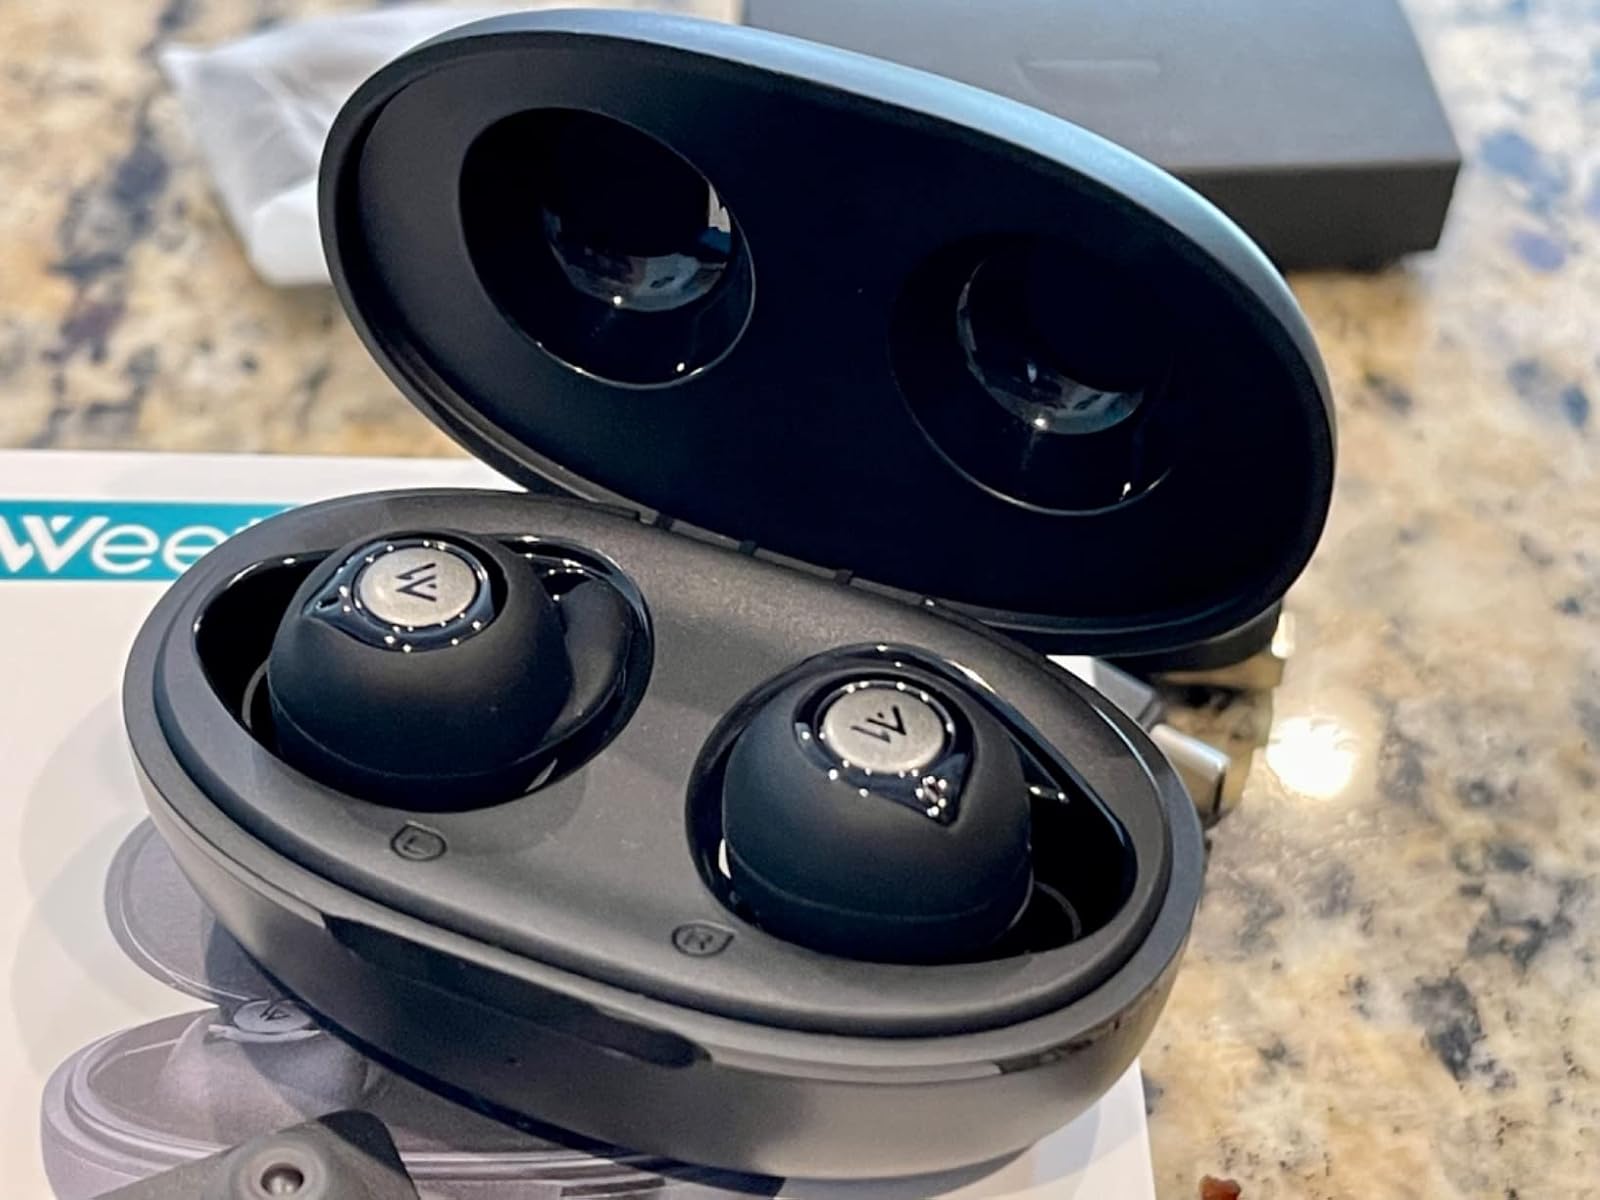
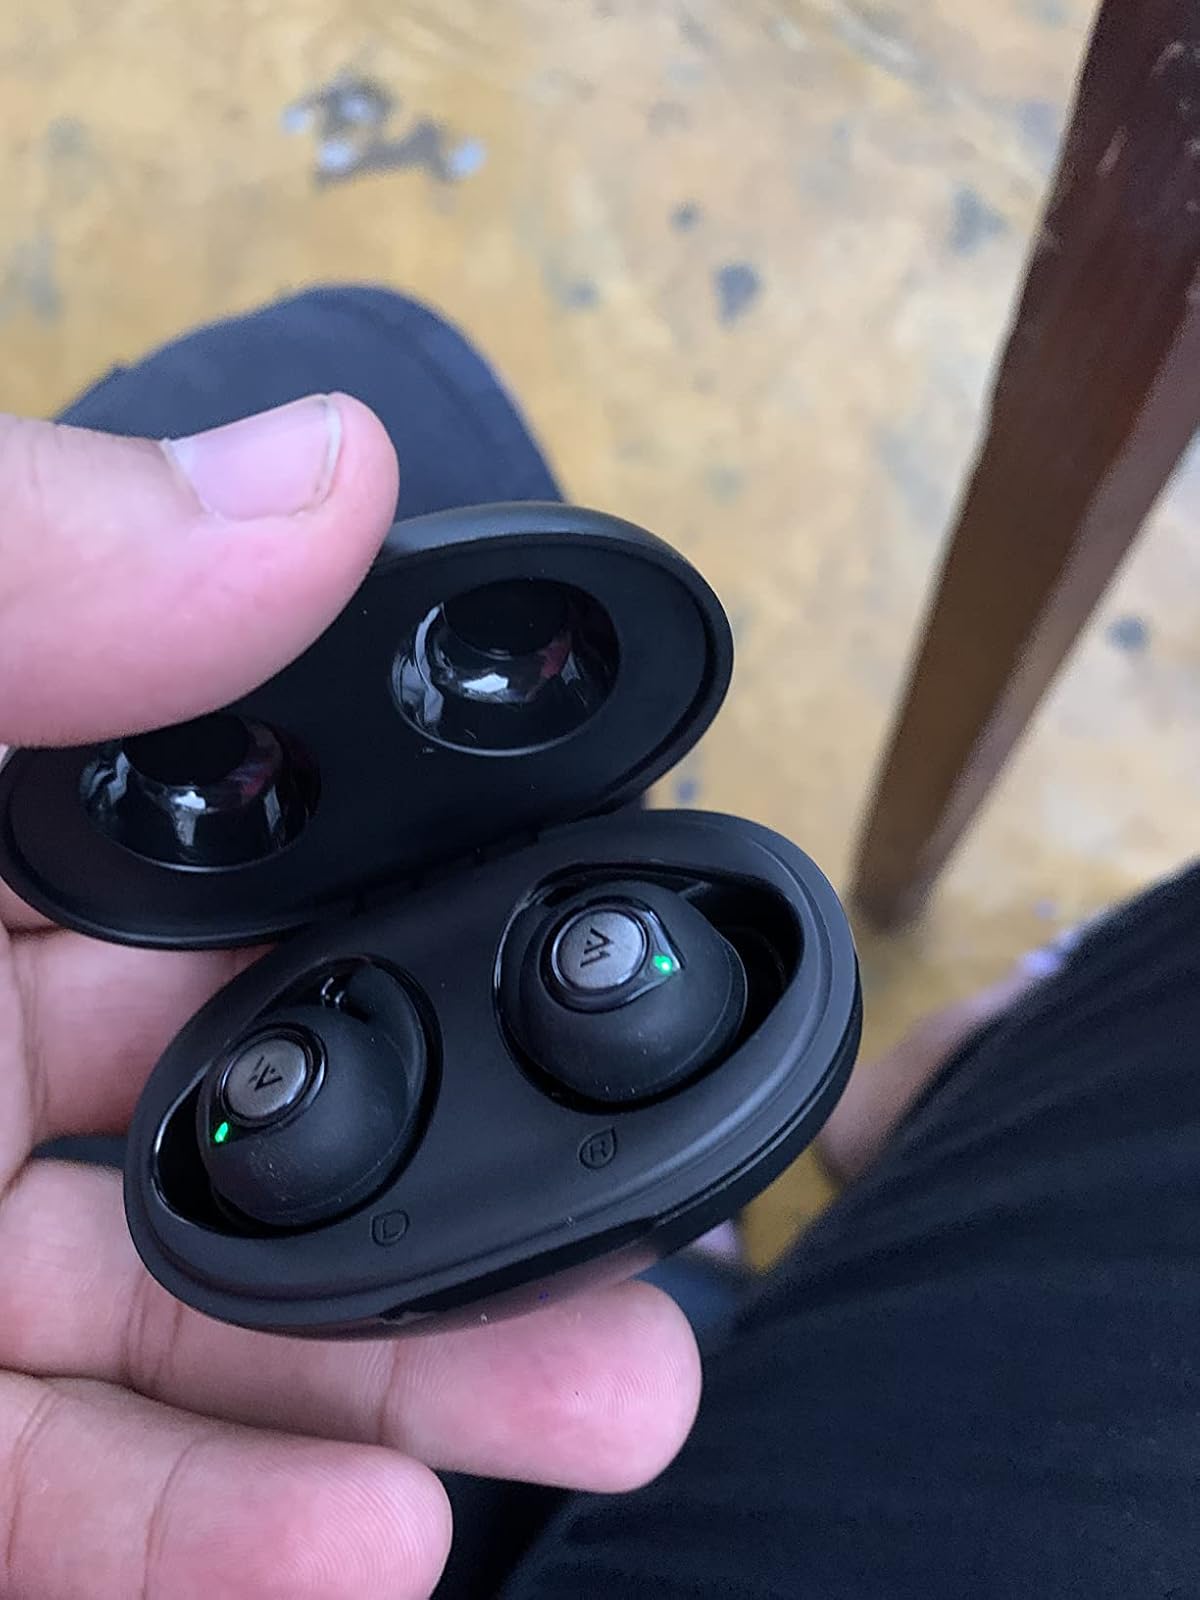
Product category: earbuds
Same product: yes